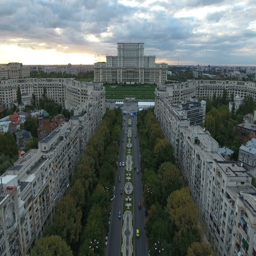
aerial view over skyline on the background at dusk